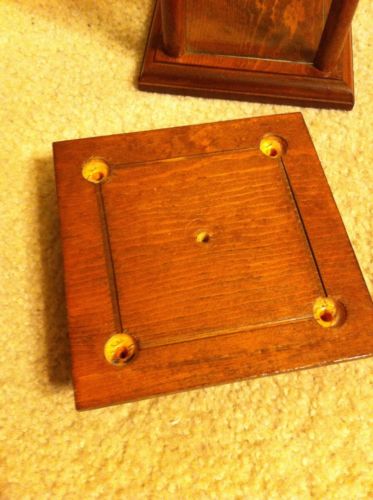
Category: cabinet